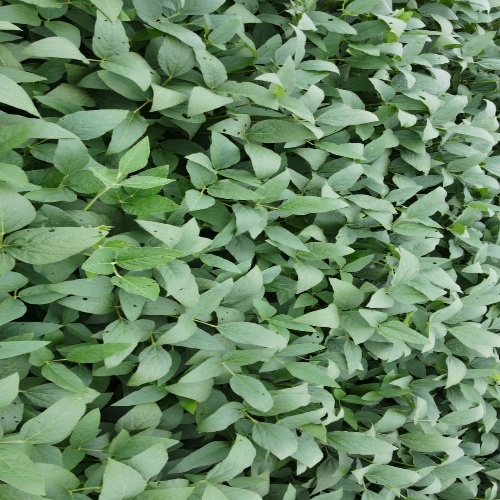
Label: Diabrotica_speciosa